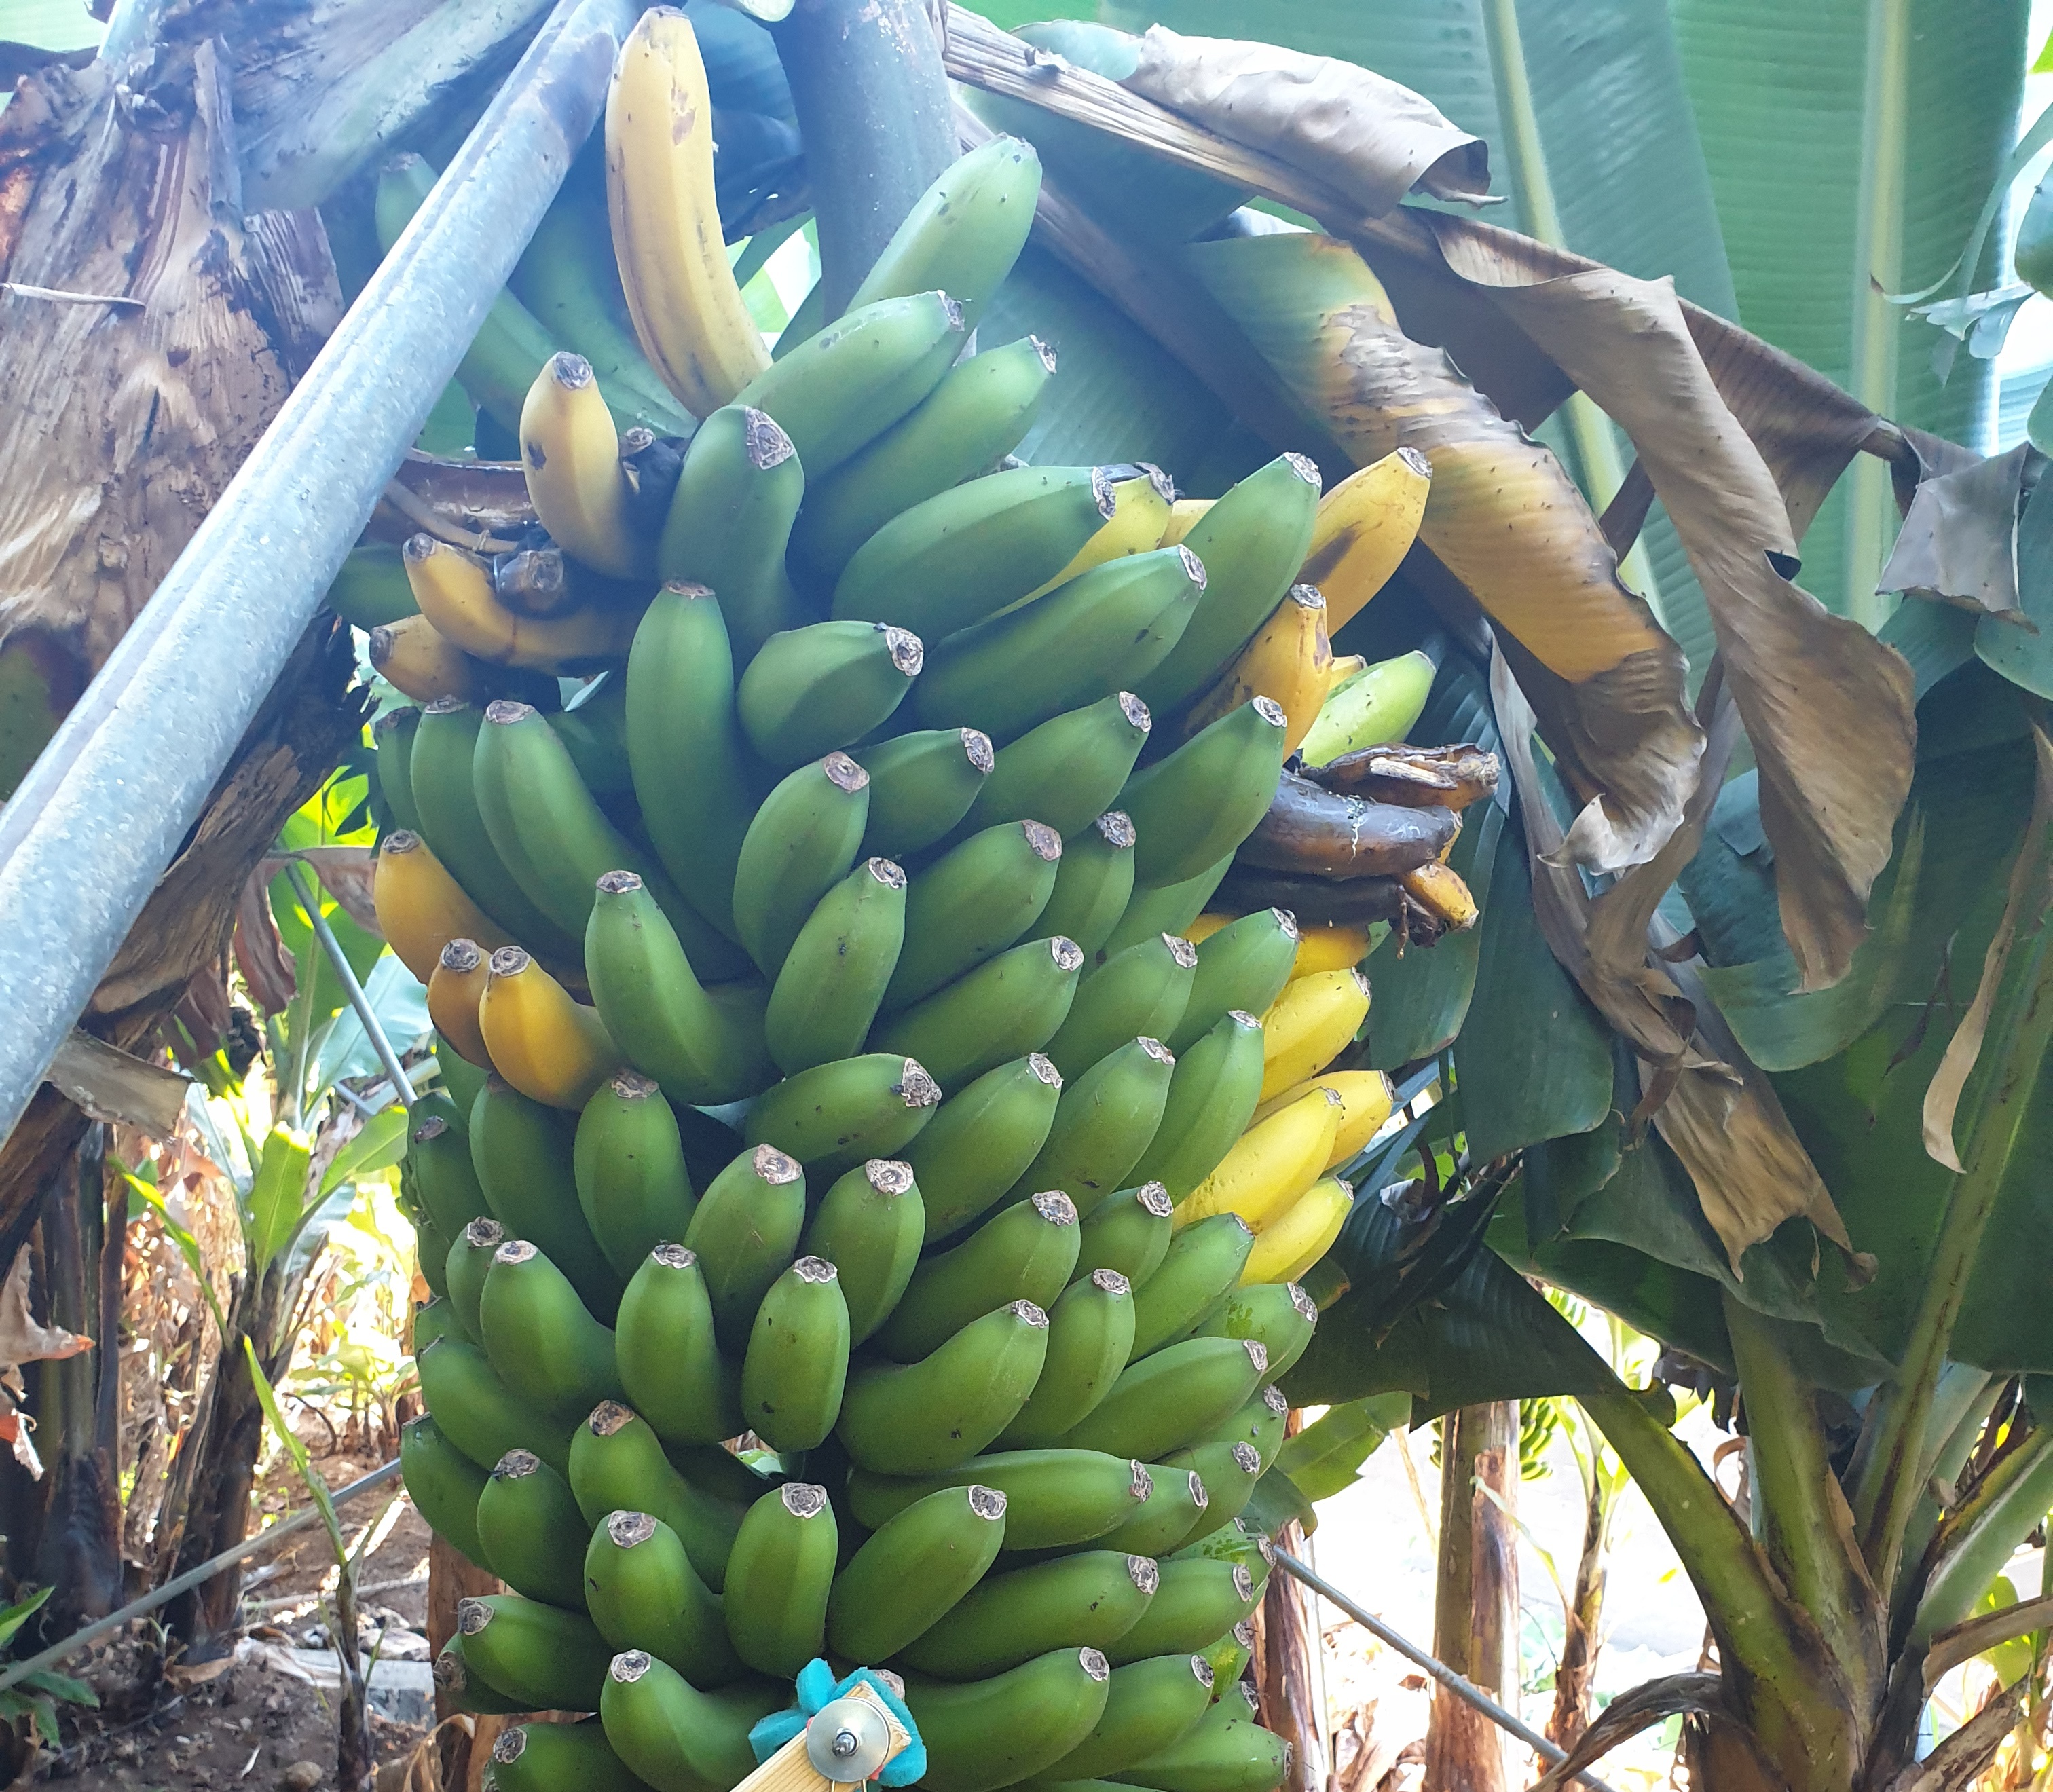
Label: Cut